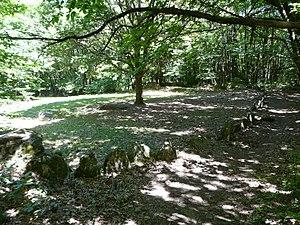
L'alignement de pierres autour du menhir couché (près de l'arbre), cromlech du Puy de Pauliac, Aubazines, France.
Le Coiroux, également écrit Coyroux, est un ruisseau français, affluent rive droite de la Roanne et sous-affluent de la Dordogne par la Corrèze et la Vézère.
Cet article recense les monuments historiques français classés en 1889.
Le cromlech du Puy de Pauliac est un cercle de pierre situé à Aubazine dans le département français de la Corrèze.